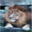
Label: lion